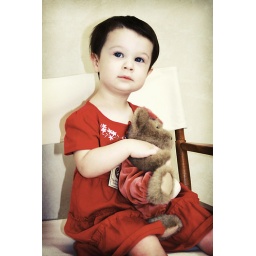
girl in a chair